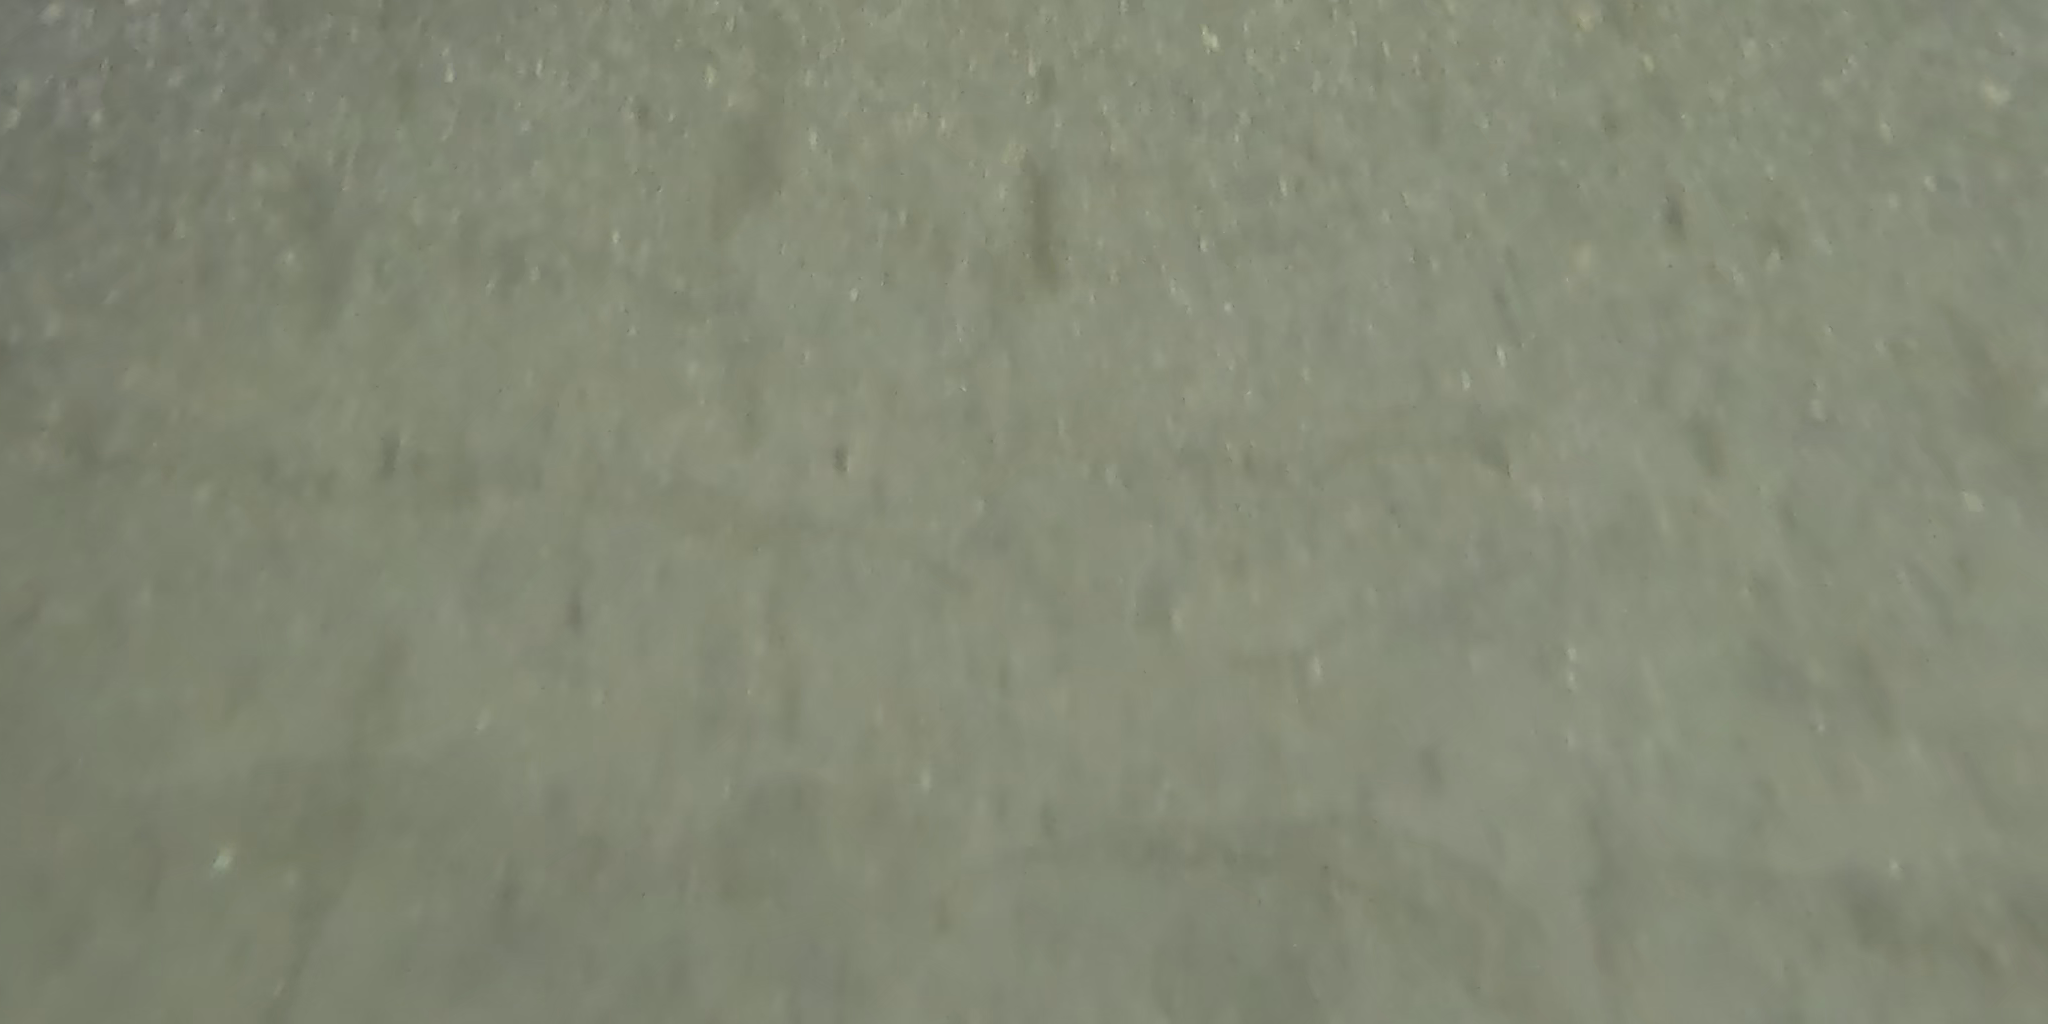
Seabed habitat: sand